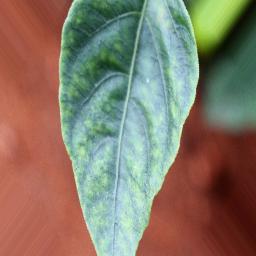
Label: healthy